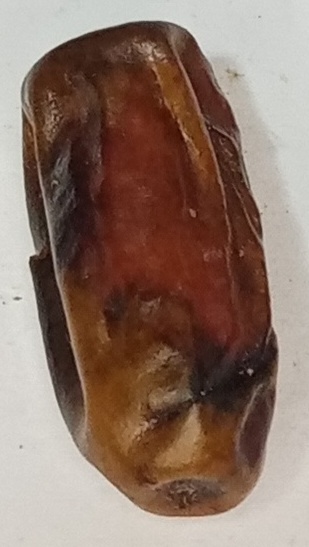
Variety: gajar
Size: small
Grade: grade-3